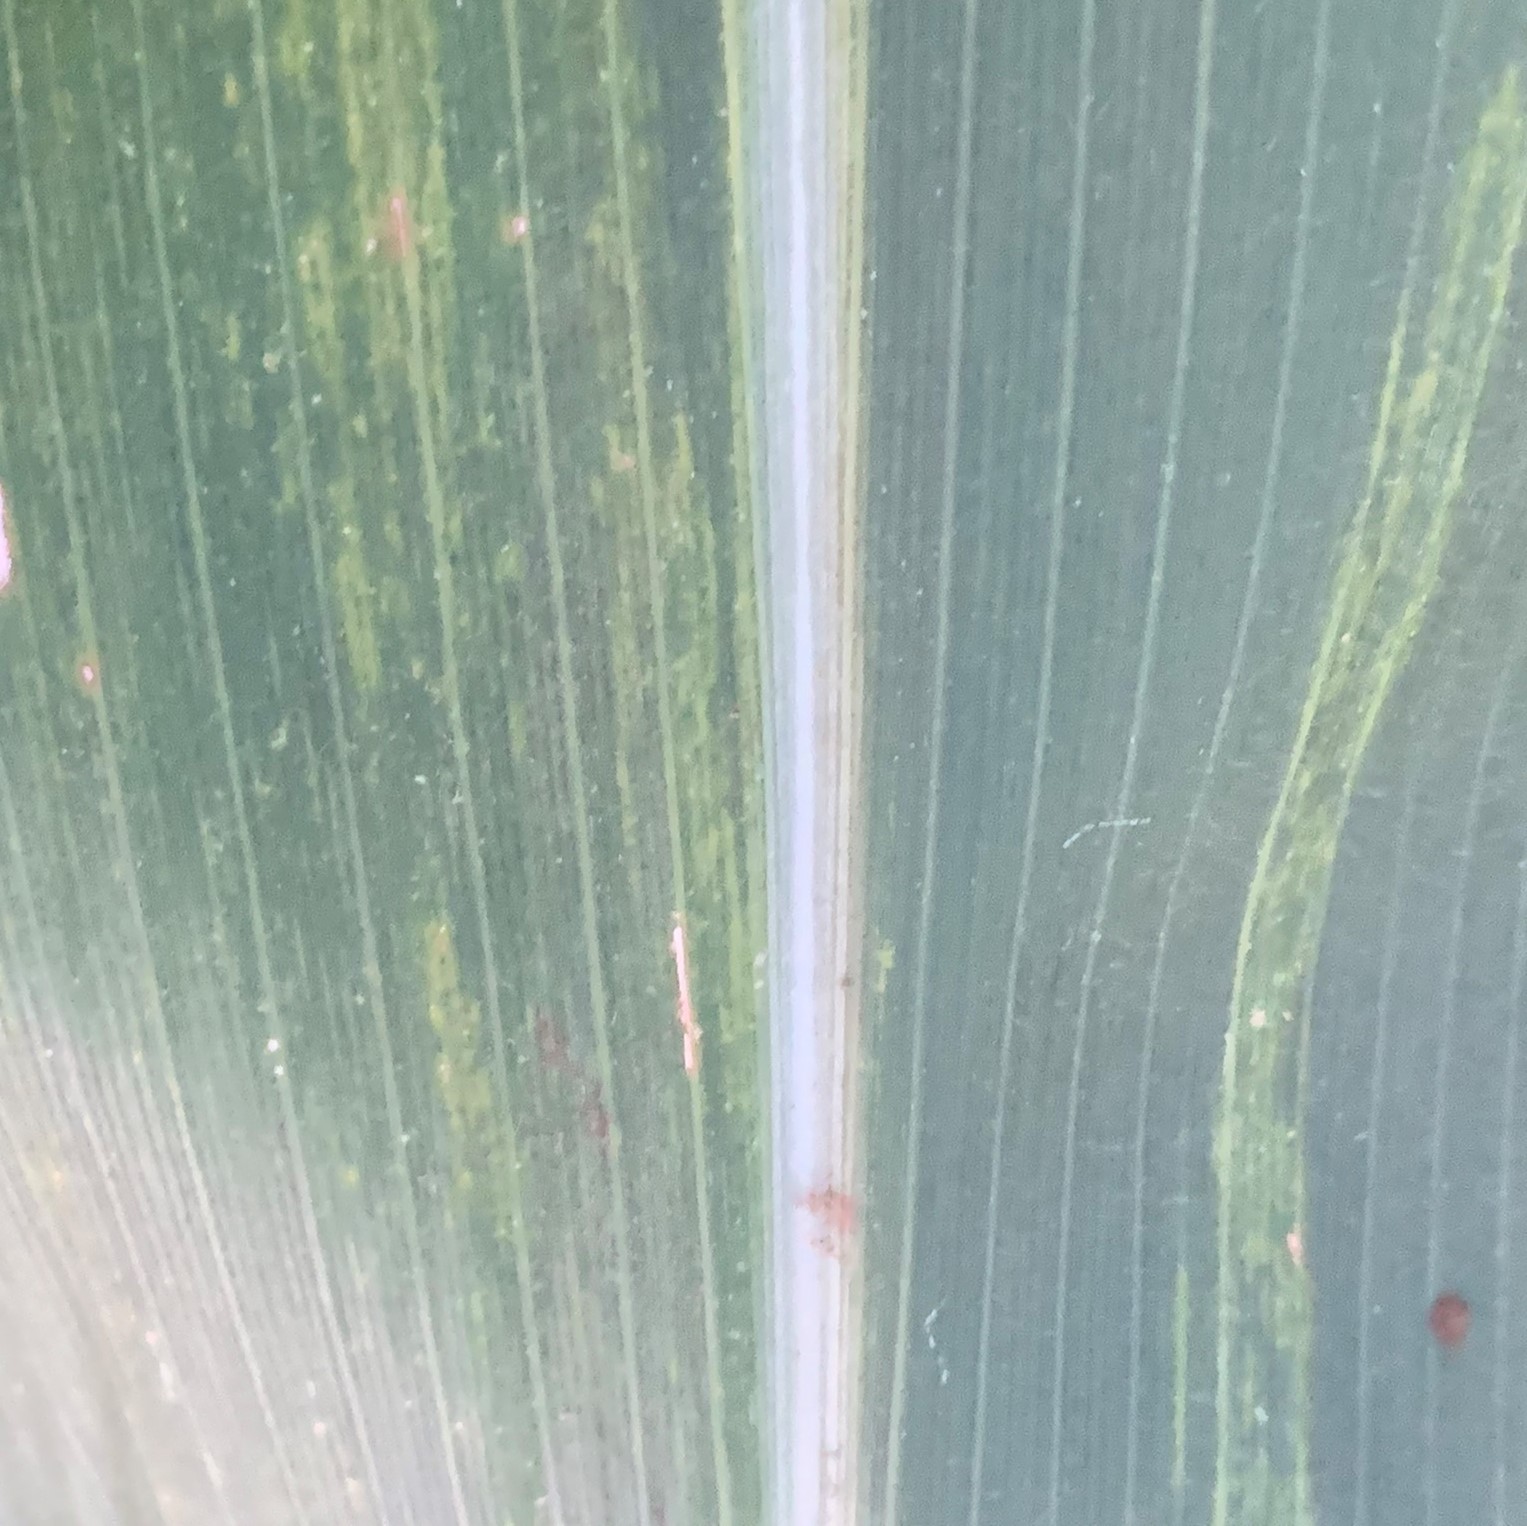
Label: MLN